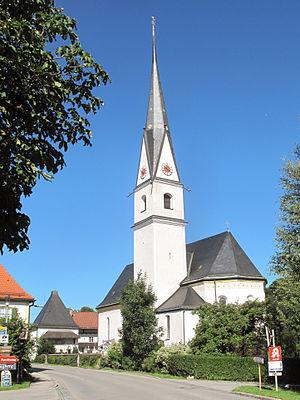
Frasdorf est une commune de Bavière, située dans l'arrondissement de Rosenheim, dans le district de Haute-Bavière.